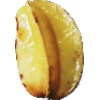
Label: Carambula 1